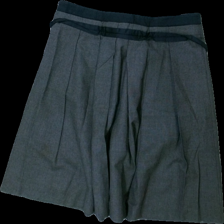
View: back
Type: Skirt
Category: Ladies
Brand: Not in the list
Brand text on label: CCDK
Colors: Grey, Black
Material: 60% polyester 40% cotton
Cut: Regular
Size: 42
Season: All
Damage location: top left
Price range: <50
Recommended usage: Export
Description: grå kjol, nopprig